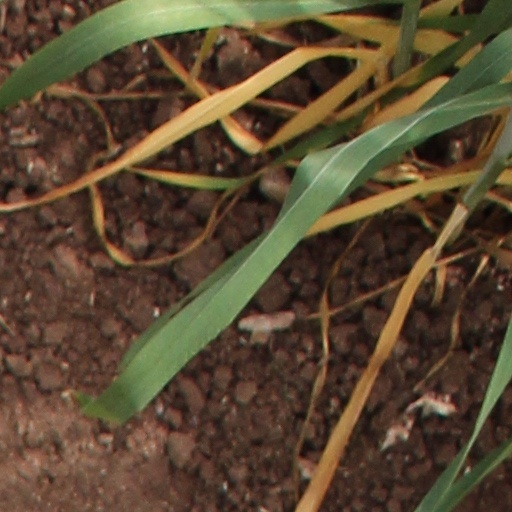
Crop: wheat